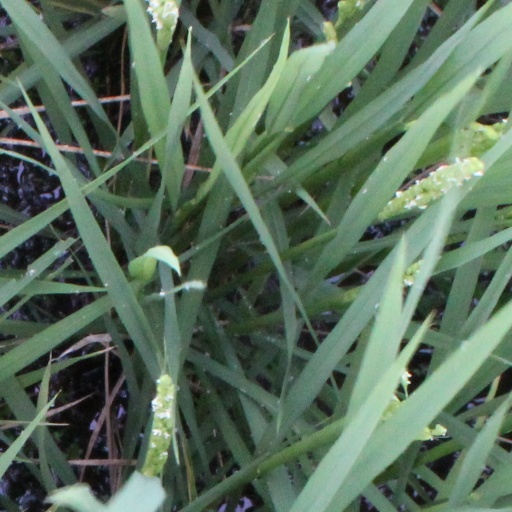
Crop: rice